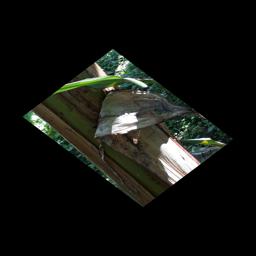
Label: BACTERIAL SOFT ROT